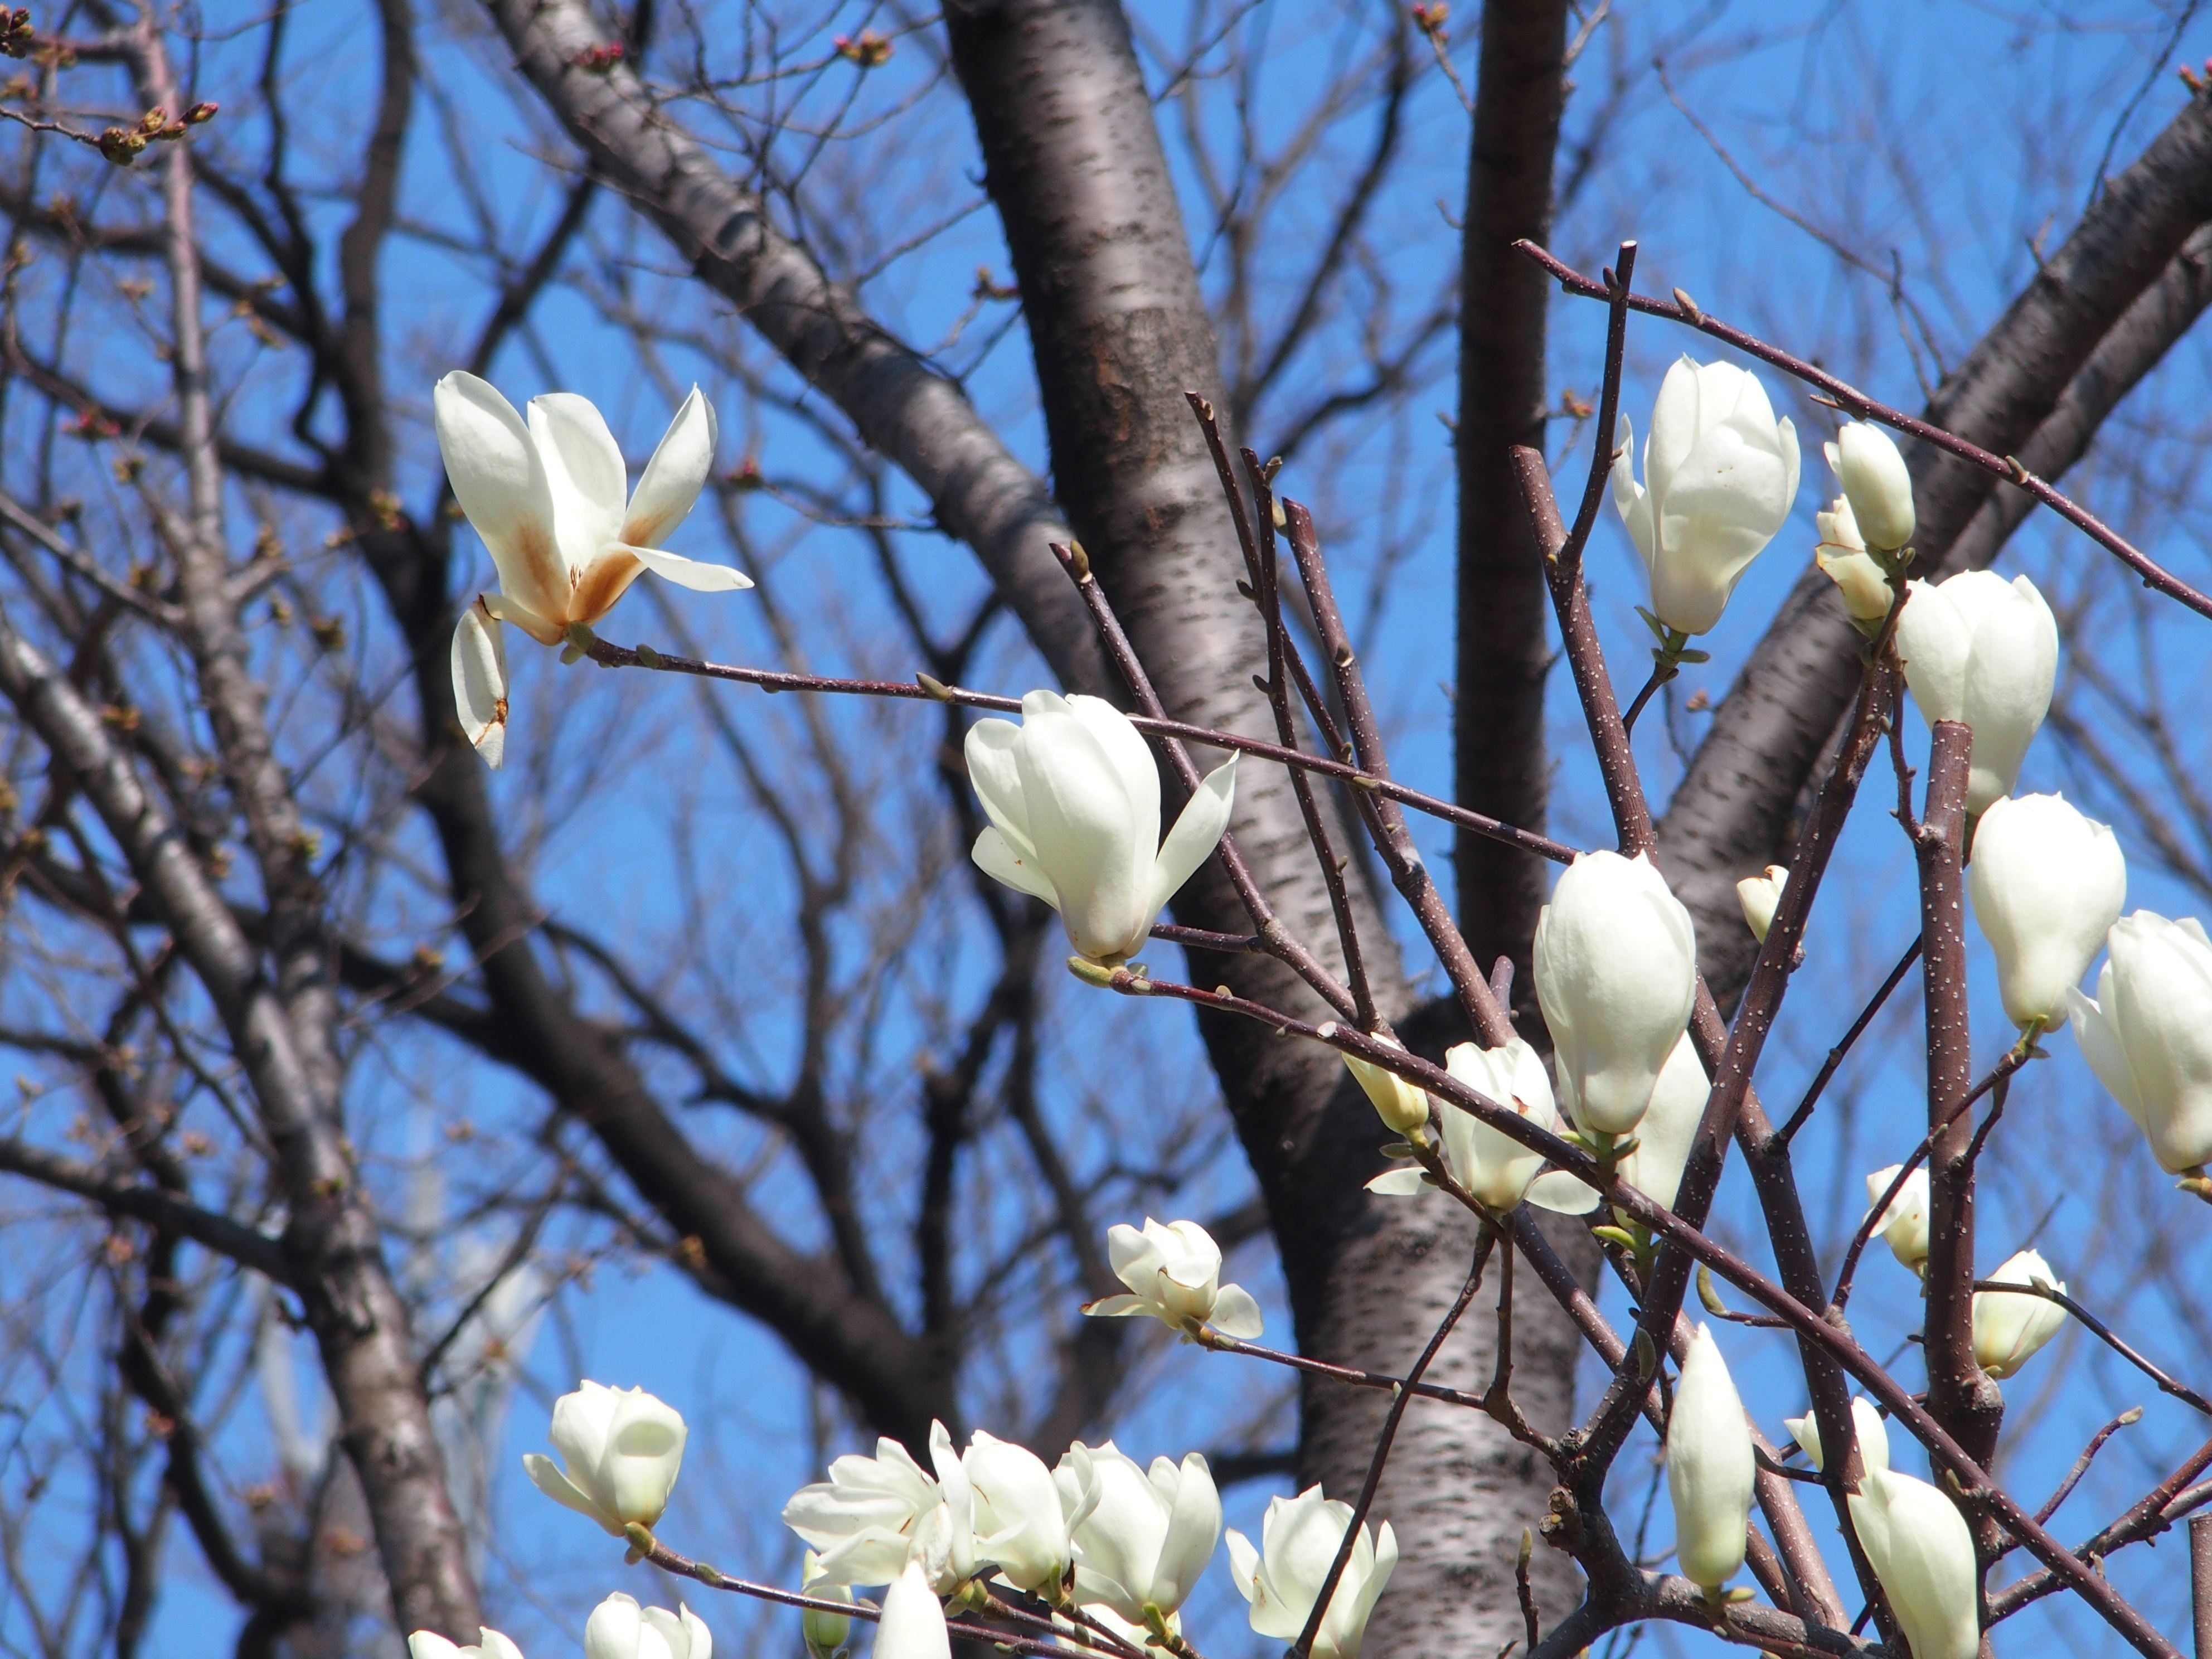
tree, branch, blossom, plant, wood, flower, spring, produce, flowers, magnolia, flowering plant, land plant